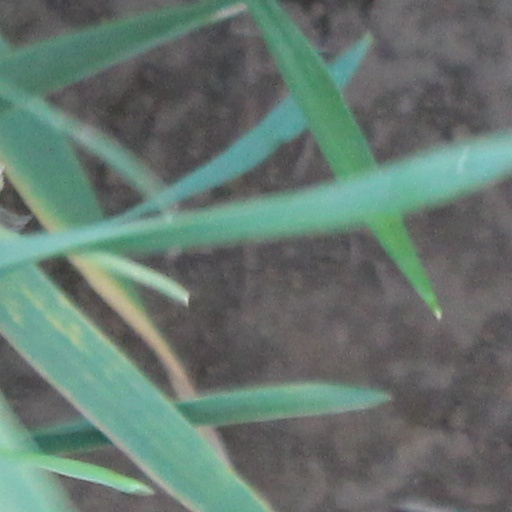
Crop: wheat